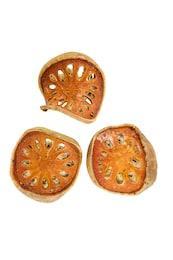
Label: others